History of music in Paris

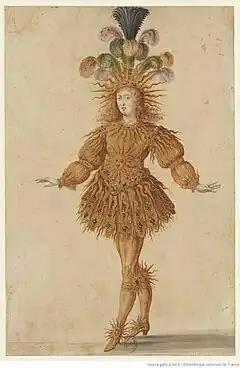
Louis XIV in costume for the "Ballet Royal de la Nuit" (1653)

In the 17th century, music played an important part at the French royal court; there was no day without music. Louis XIII composed songs, and in 1618 organized the first permanent orchestra in France, called "La Grande Bande" or the Twenty-four ordinary violins of the King, who performed for royal balls, celebrations, and official ceremonies. His son, Louis XIV, an accomplished musician, was taught the guitar and the harpsichord by the best musicians of the period. In 1647, Jean-Baptiste Lully was brought to Paris from his native Florence to be in the service of "La Grande Mademoiselle". In early 1653, he caught the attention of Louis XIV, who named him court composer for instrumental music. Under Lully, music became not simply entertainment, but an expression of royal majesty and power.The royal ministers, Cardinals Richelieu and Mazarin encouraged the development of French music in place of the Italian style.